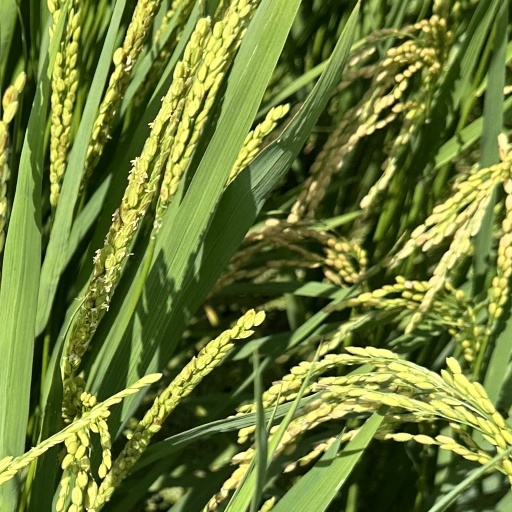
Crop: rice